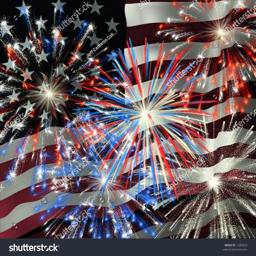
fireworks displayed over the american flag